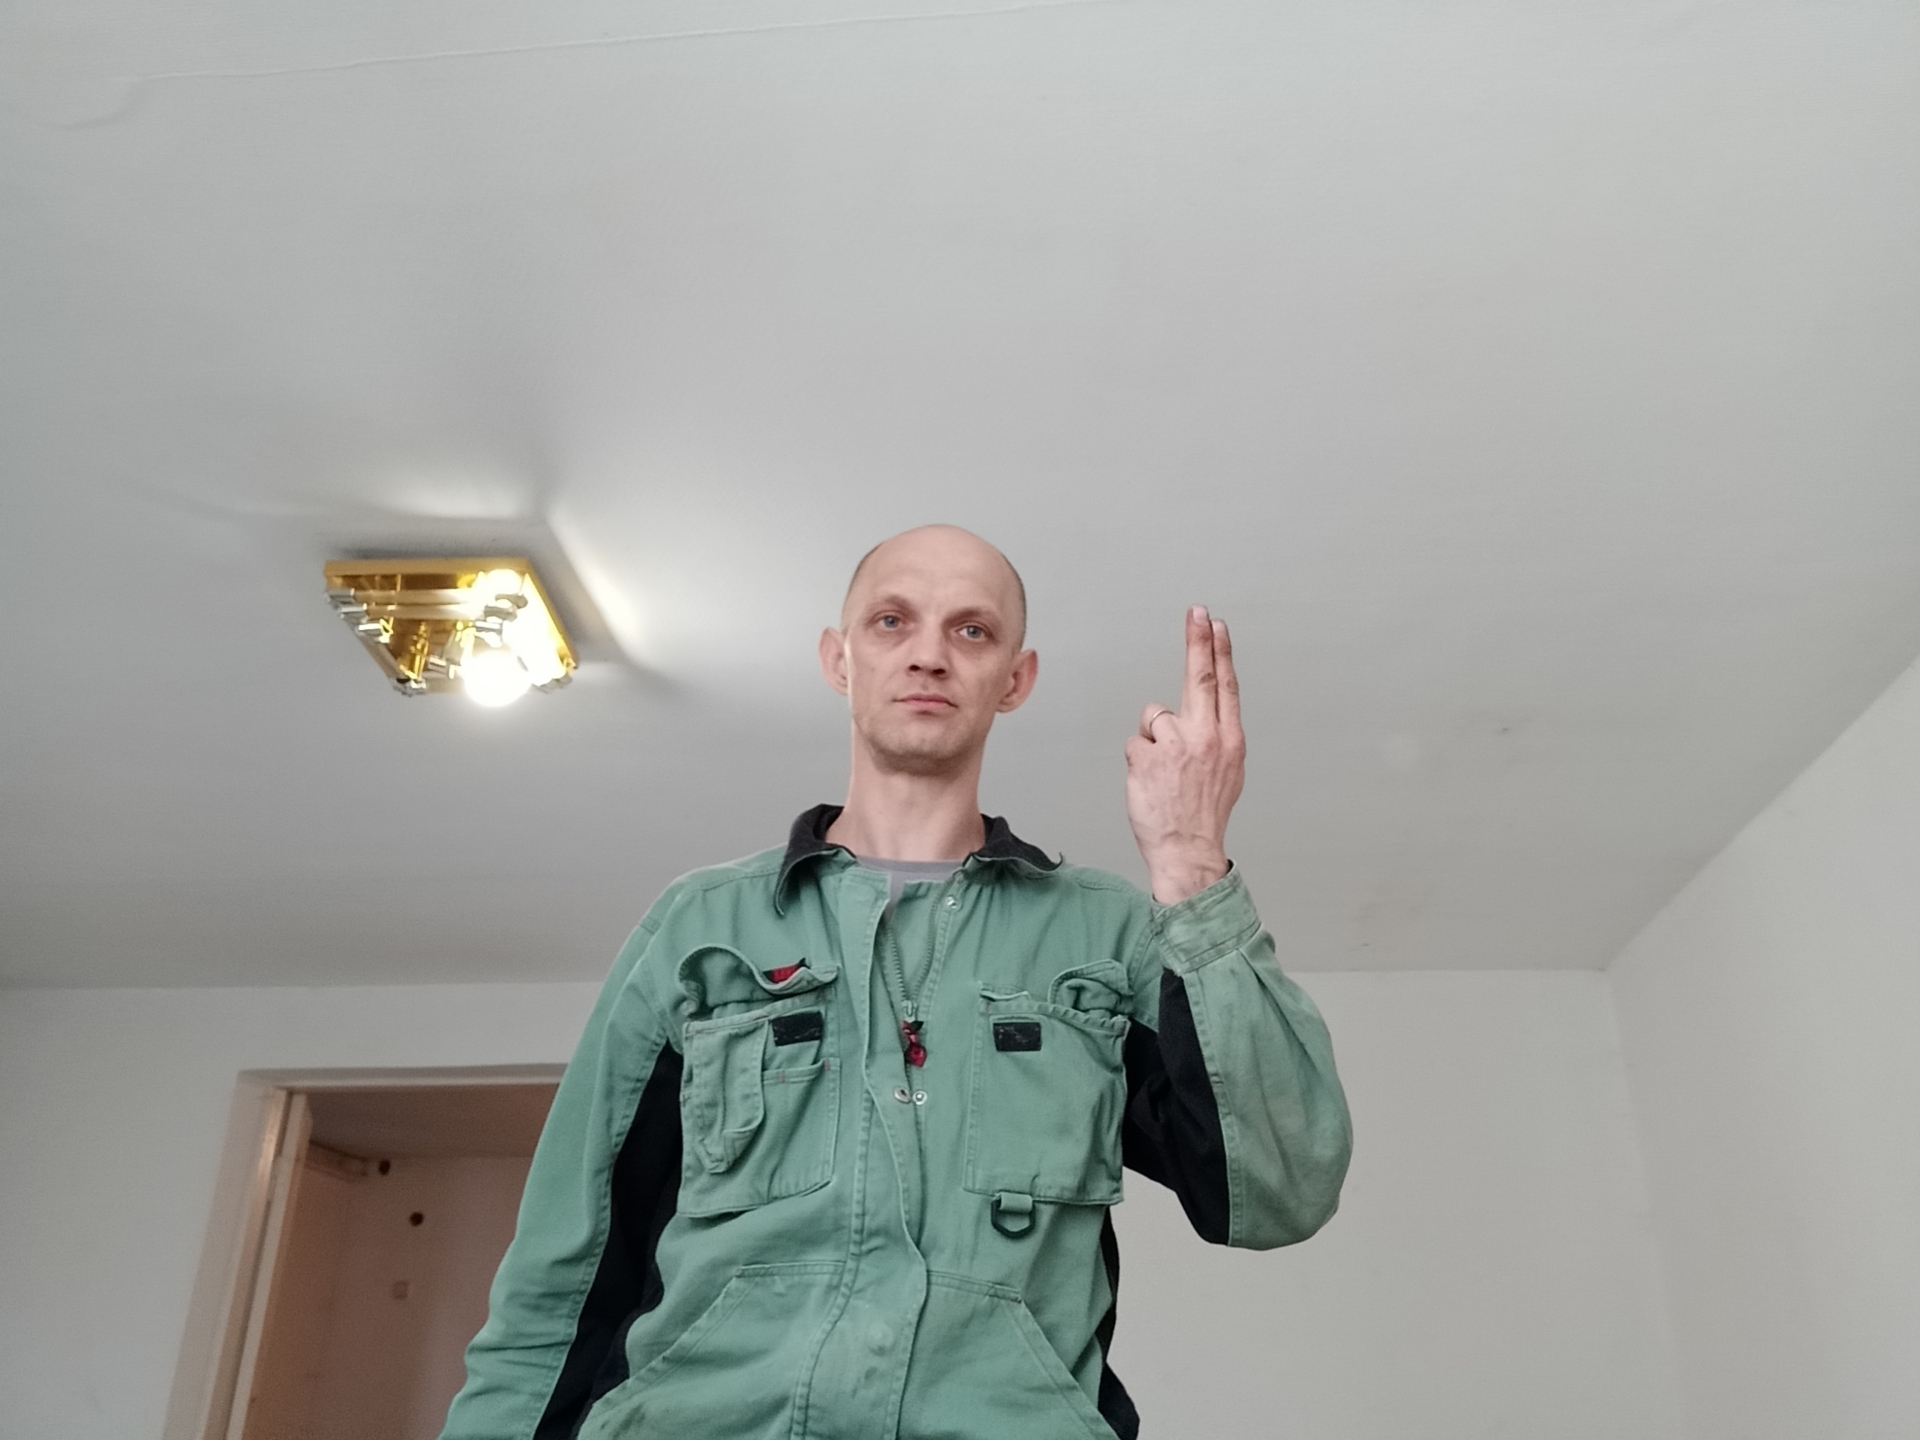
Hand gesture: two_up_inverted